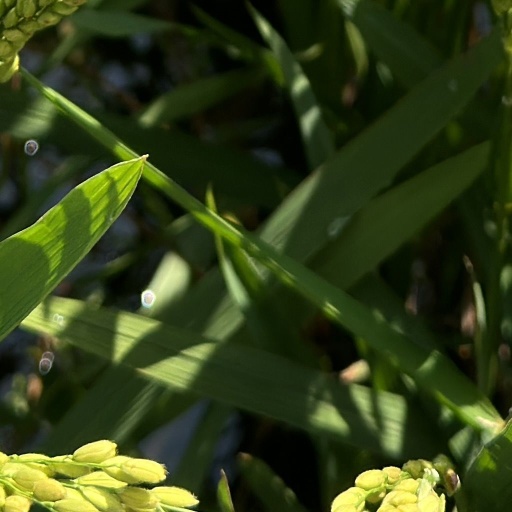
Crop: rice